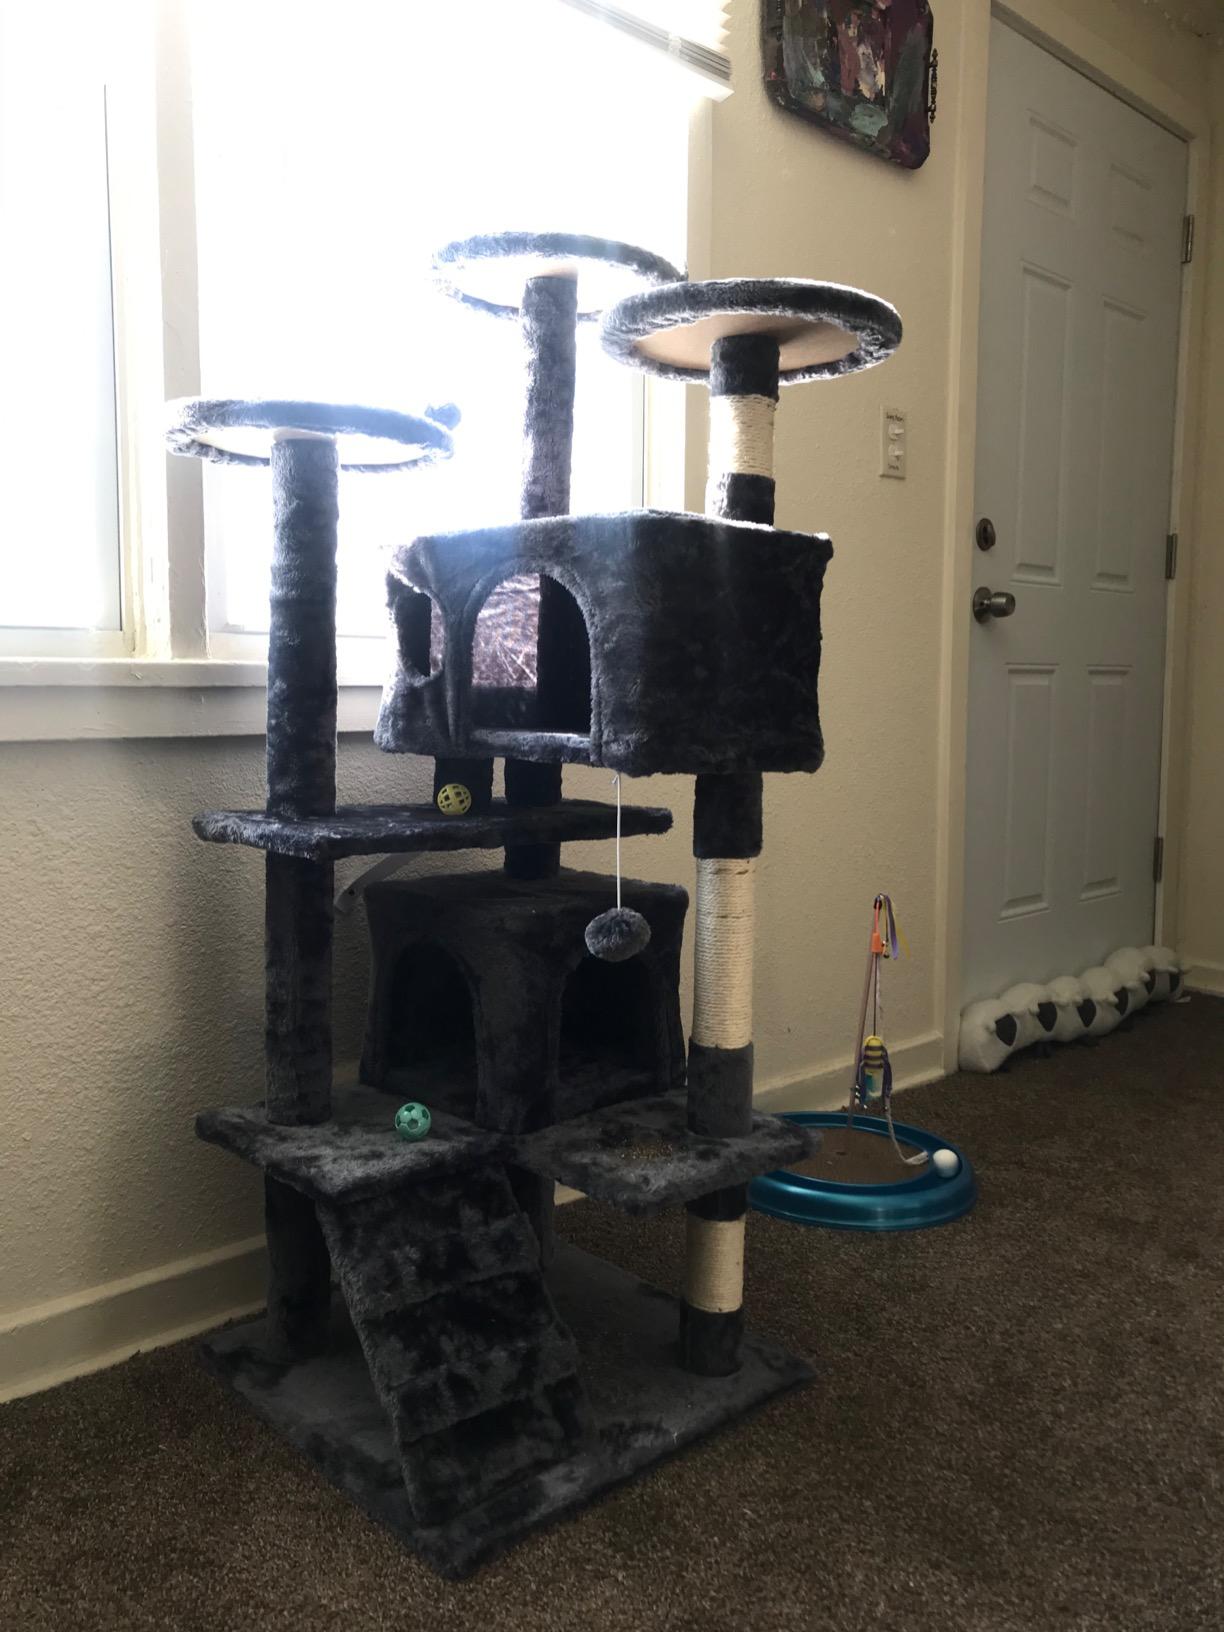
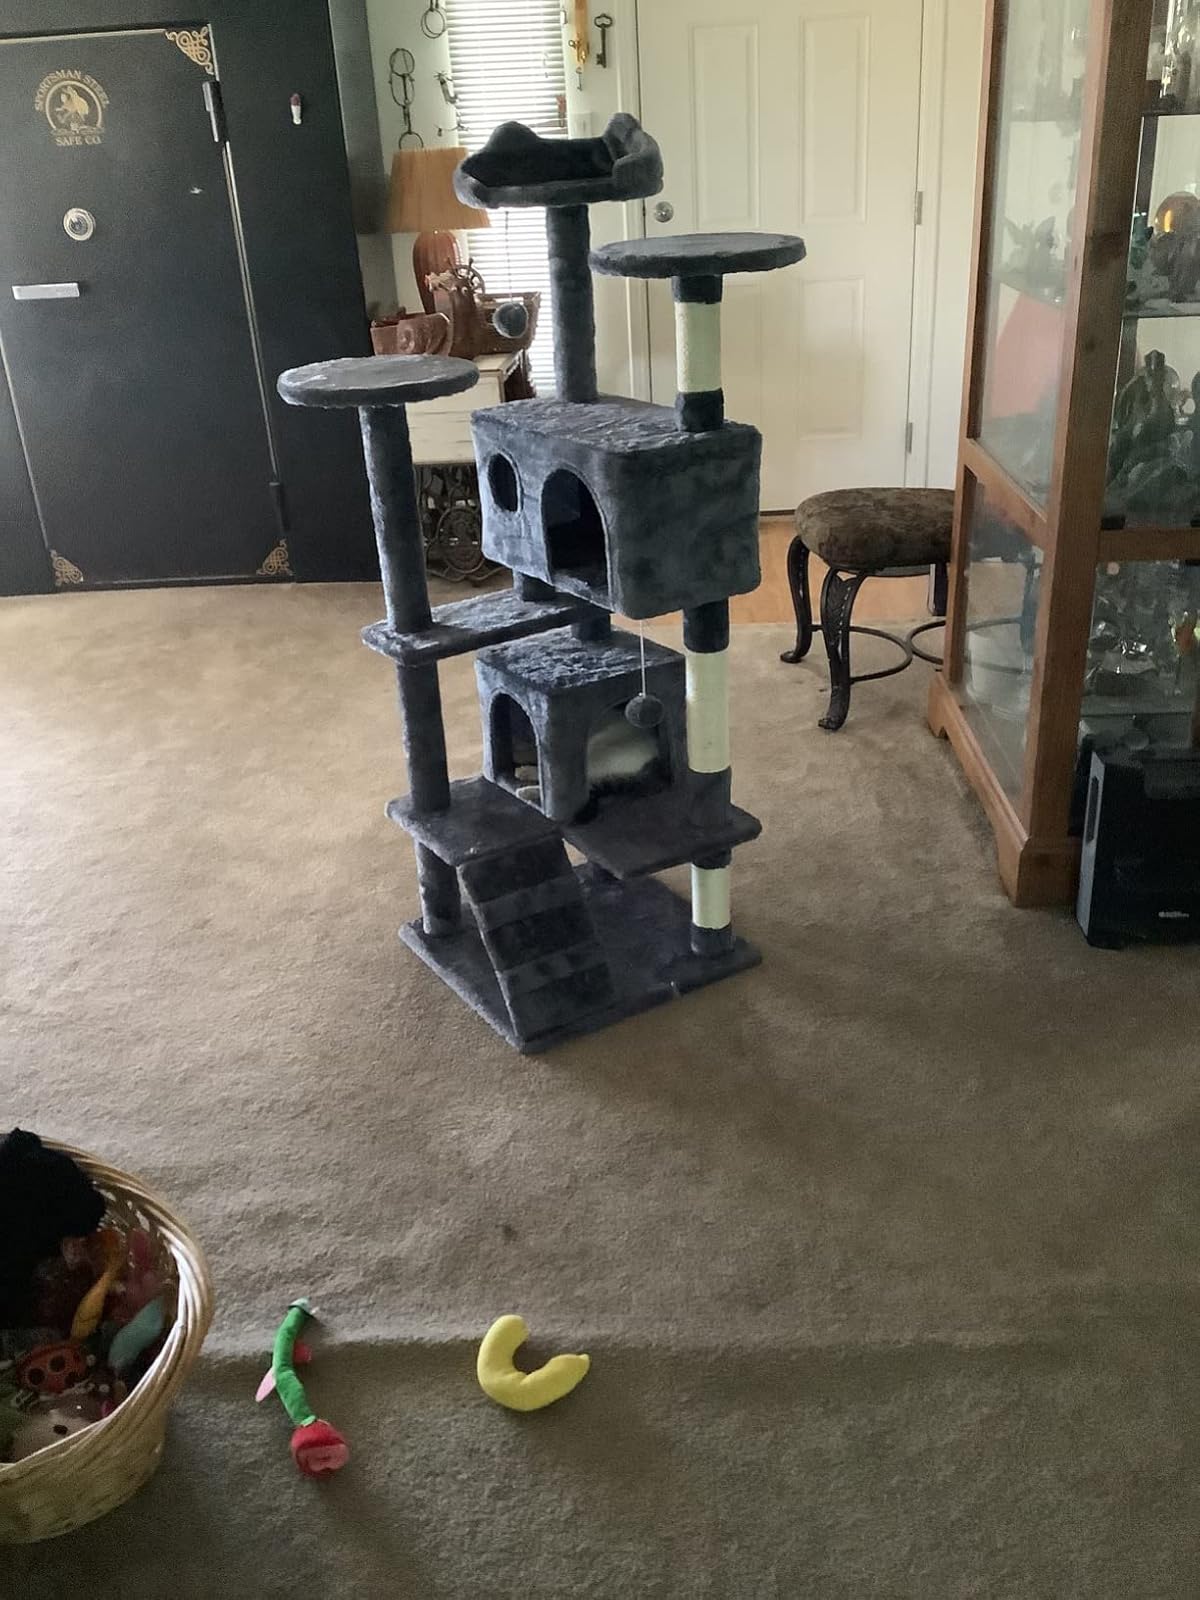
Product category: items_cat tree
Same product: yes